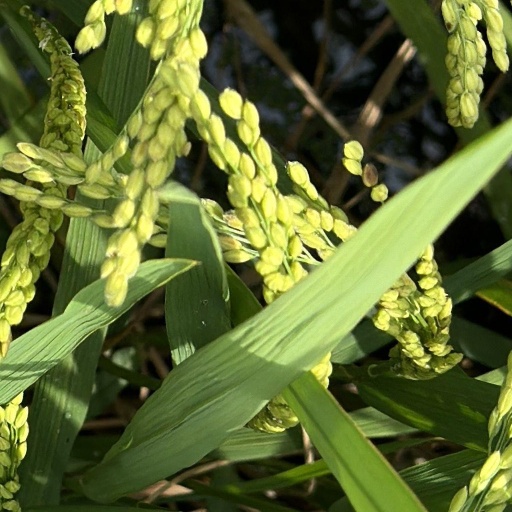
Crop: rice